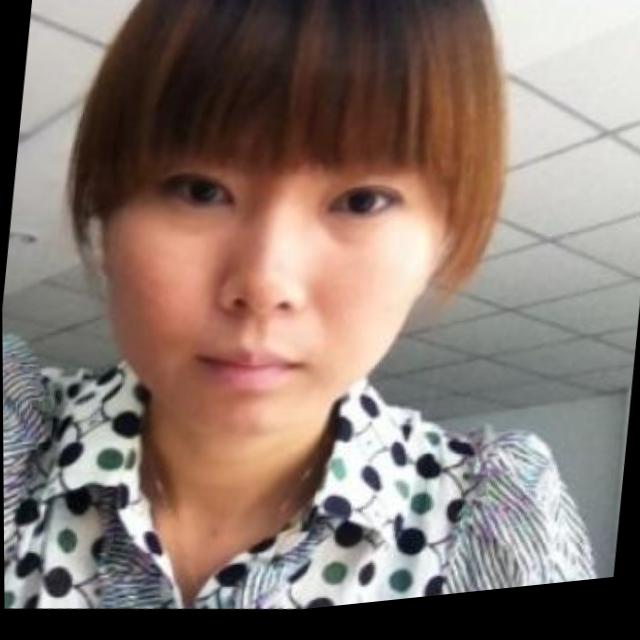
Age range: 21-44